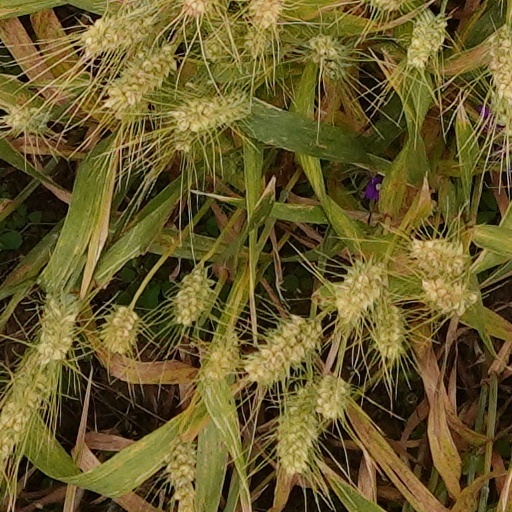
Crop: wheat